Noko

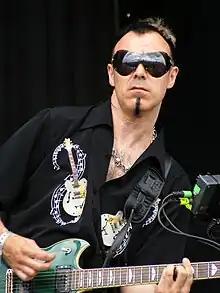
Noko performing with Magazine in 2011

Noko (born Norman Fisher-Jones; 1 February 1962) is an English musician, multi-instrumentalist, composer and producer who has formed and/or played with a number of bands primarily as a guitarist or bassist. In chronological order they were: Alvin the Aardvark and the Fuzzy Ants, the Umbrella, the Pete Shelley Group, the Cure, Luxuria, Apollo 440, Stealth Sonic Soul, Fast, Maximum Roach, James Maker and Noko 440 (also known as Frankenstein), Magazine, Raw Chimp, Levyathan, SCISM, Am I Dead Yet? and Buzzcocks (at the Pete Shelley Memorial concert at London's Royal Albert Hall in 2019).